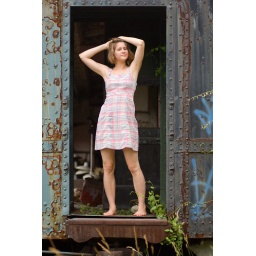
Jessica Cornish stands in an abandoned train car